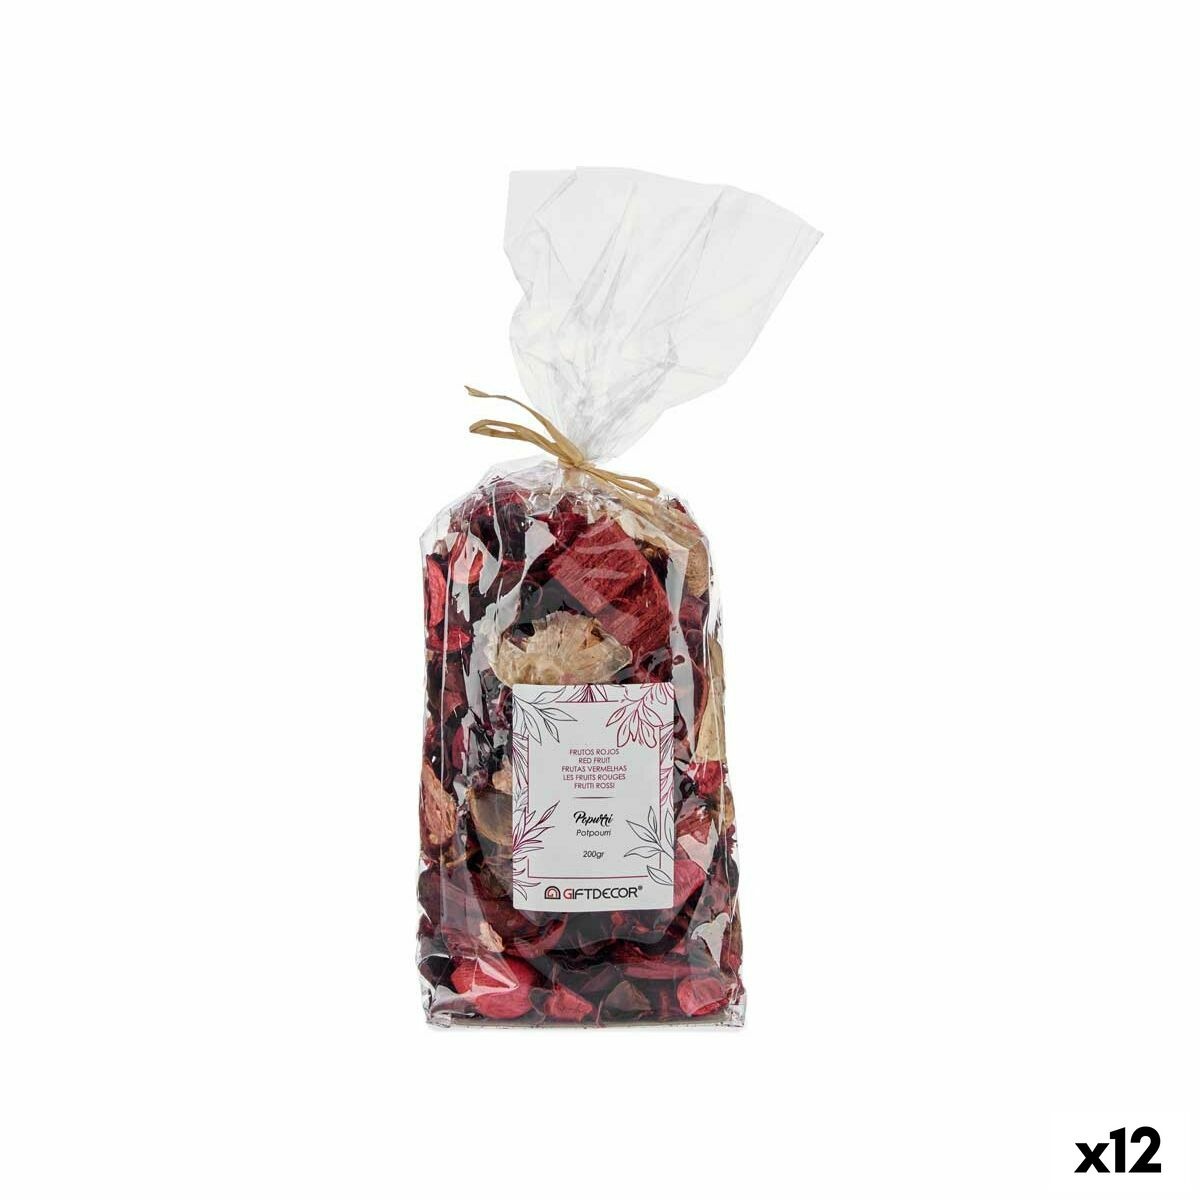
Flori Decorative Fructe Roșii Roșu Natural (12 Unități)
Dacă doriți ca să oferiți casei dvs un aer de originalitate cu Flori Decorative Fructe Roșii Roșu Natural (12 Unități) veți reuși. Culoare: Roșu Natural Unități: 12 Unități Tip: Flori Decorative Aromă: Fructe Roșii Capacitate: 200 g
Brand: Prime Deals
Category: Food, Beverages & Tobacco > Food Items > Fruits & Vegetables > Fresh & Frozen Fruits > Homely Fruits